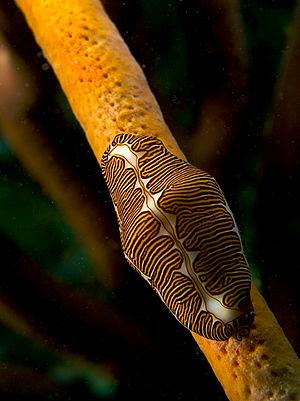
Cyphoma est un genre de mollusques gastéropodes de la famille des Ovulidae.